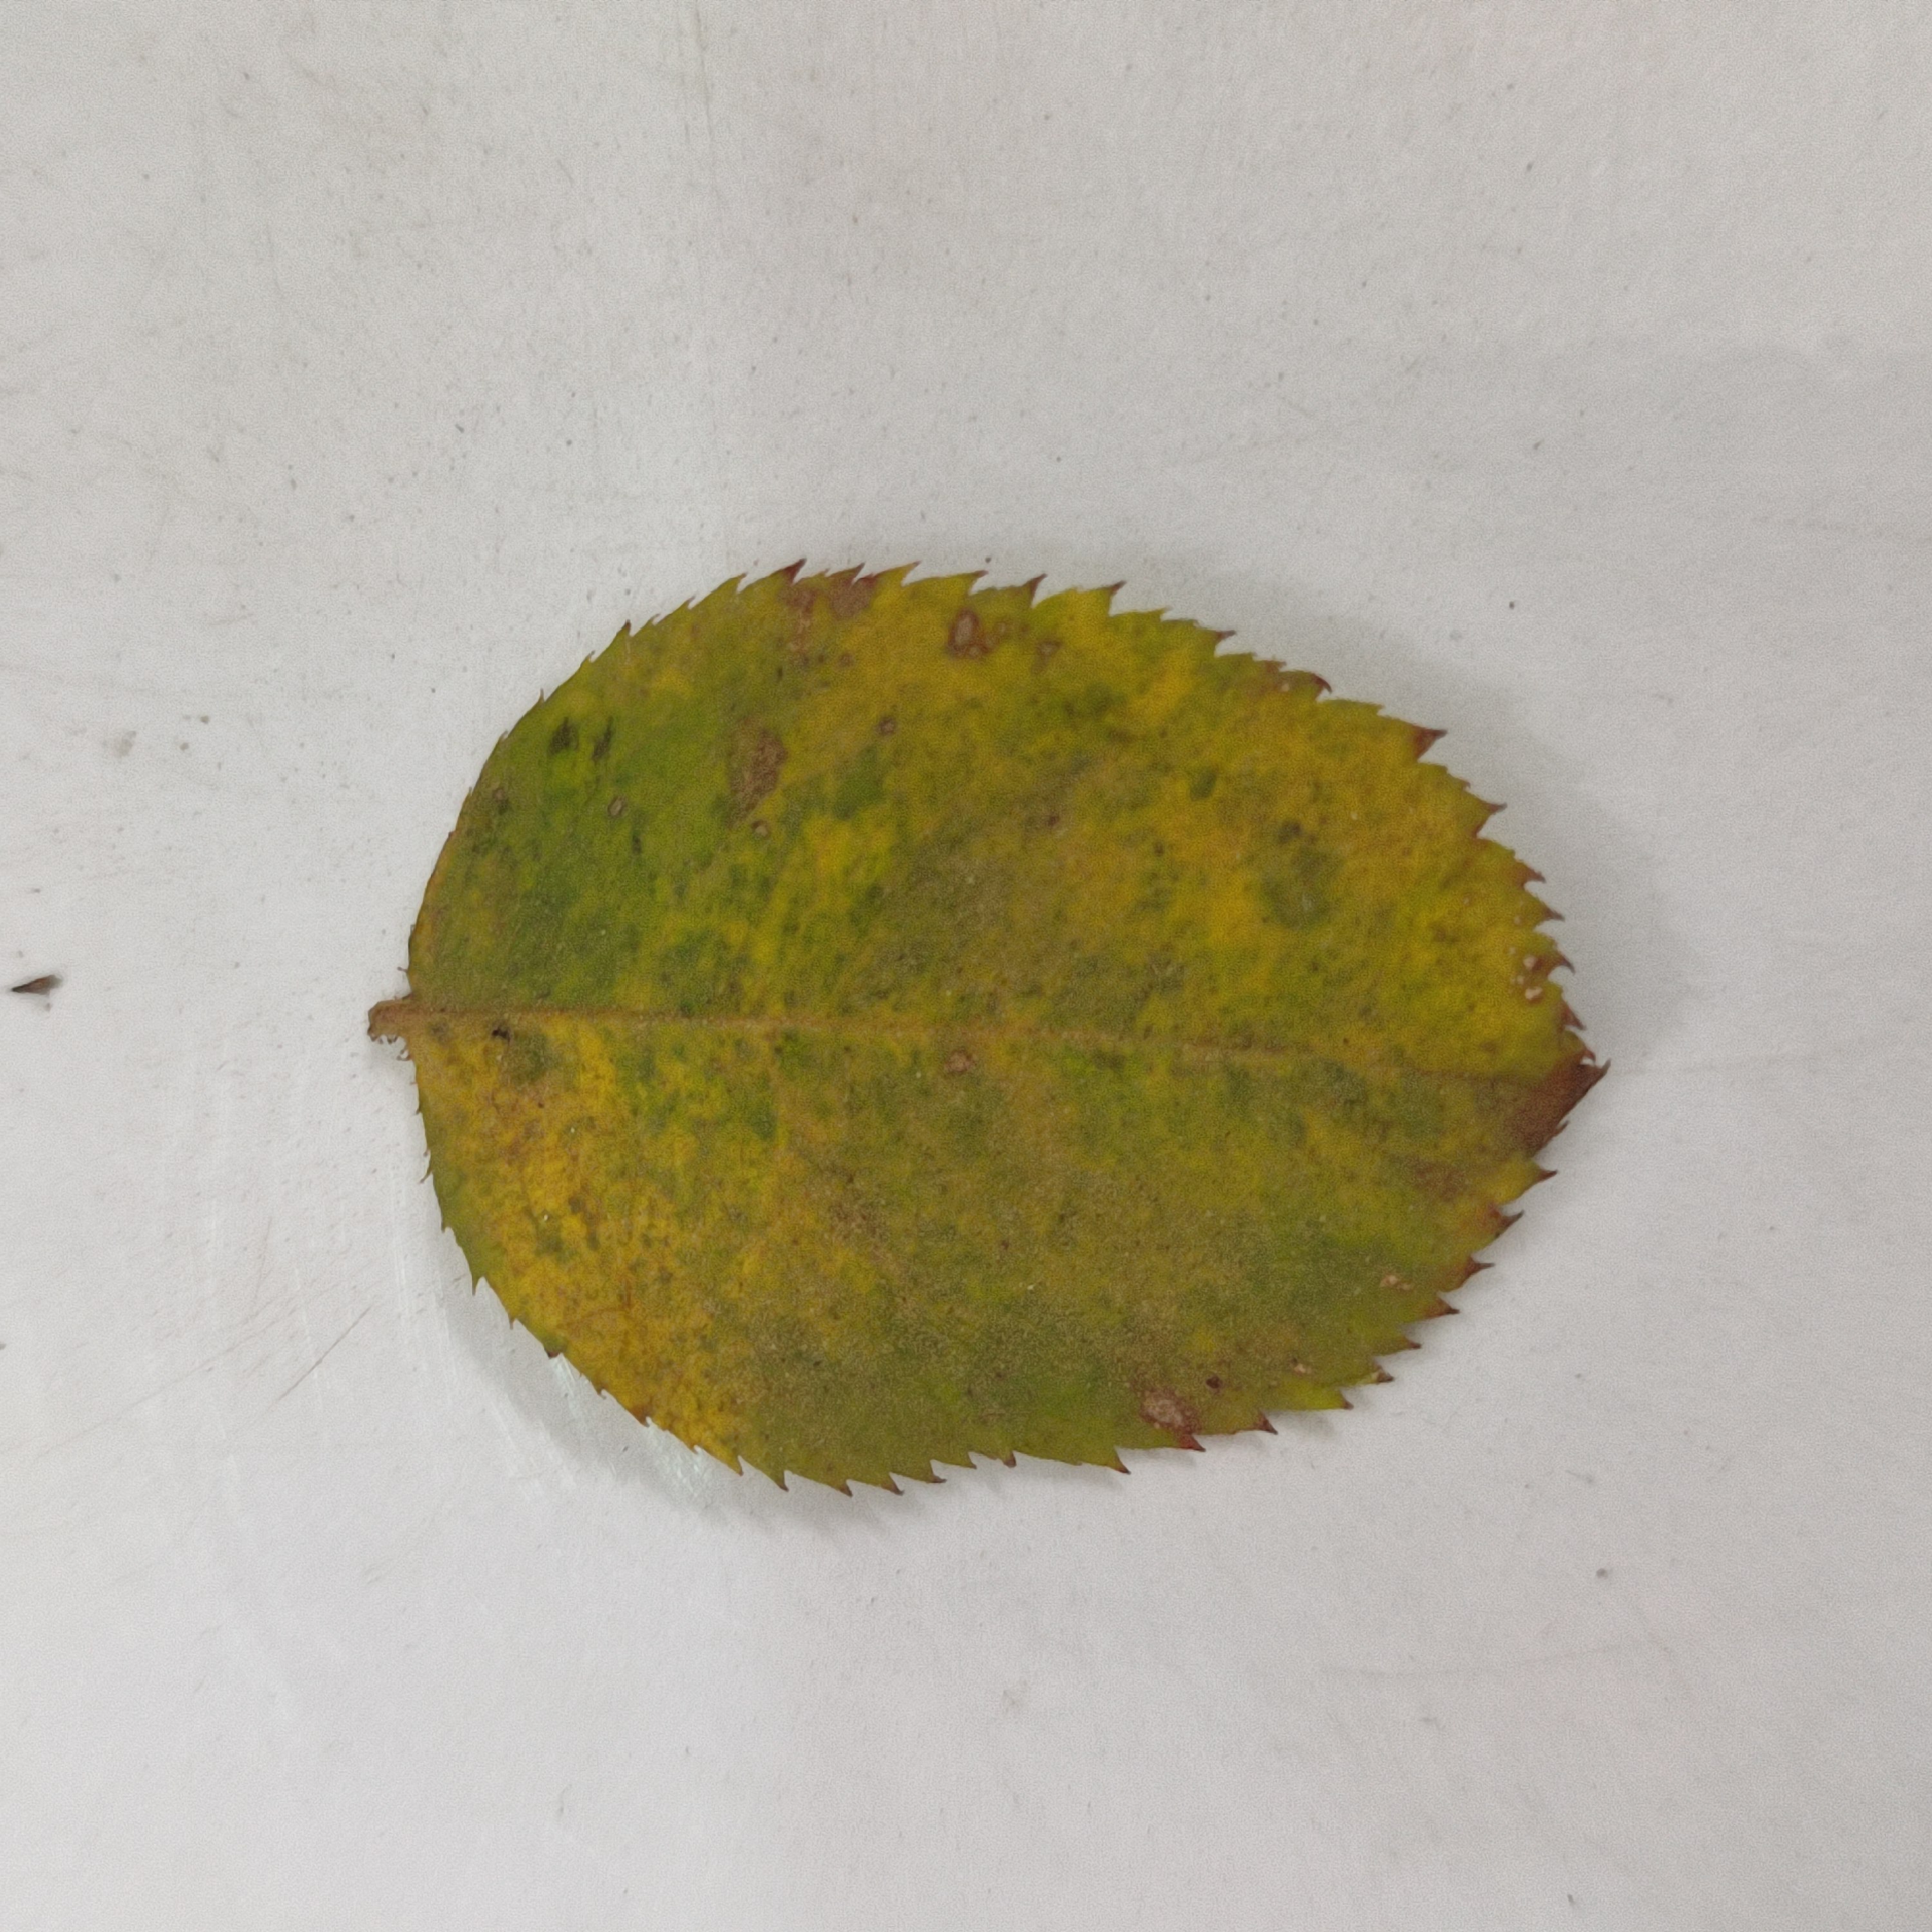
Label: Yellow Mosaic Virus